Victor Emmanuel II Monument

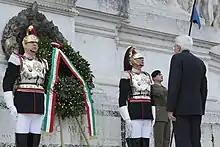
President Sergio Mattarella pays tribute to the Tomb of the Unknown Soldier on November 4, 2016

The allegories of the monument mostly represent the virtues and feelings, very often rendered as personifications, also according to the canons of the neoclassical style, which animate the Italians during the Italian unification, or from the revolutions of 1820 to the capture of Rome (1870), through which national unity was achieved. Due to the complex process of unification undertaken by Victor Emmanuel II throughout the second half of the 19th century, the Italians gave him the epithet of "Father of the Fatherland". The only non-allegorical work is the equestrian statue of Victor Emmanuel II, which is the architectural centre of the Vittoriano.